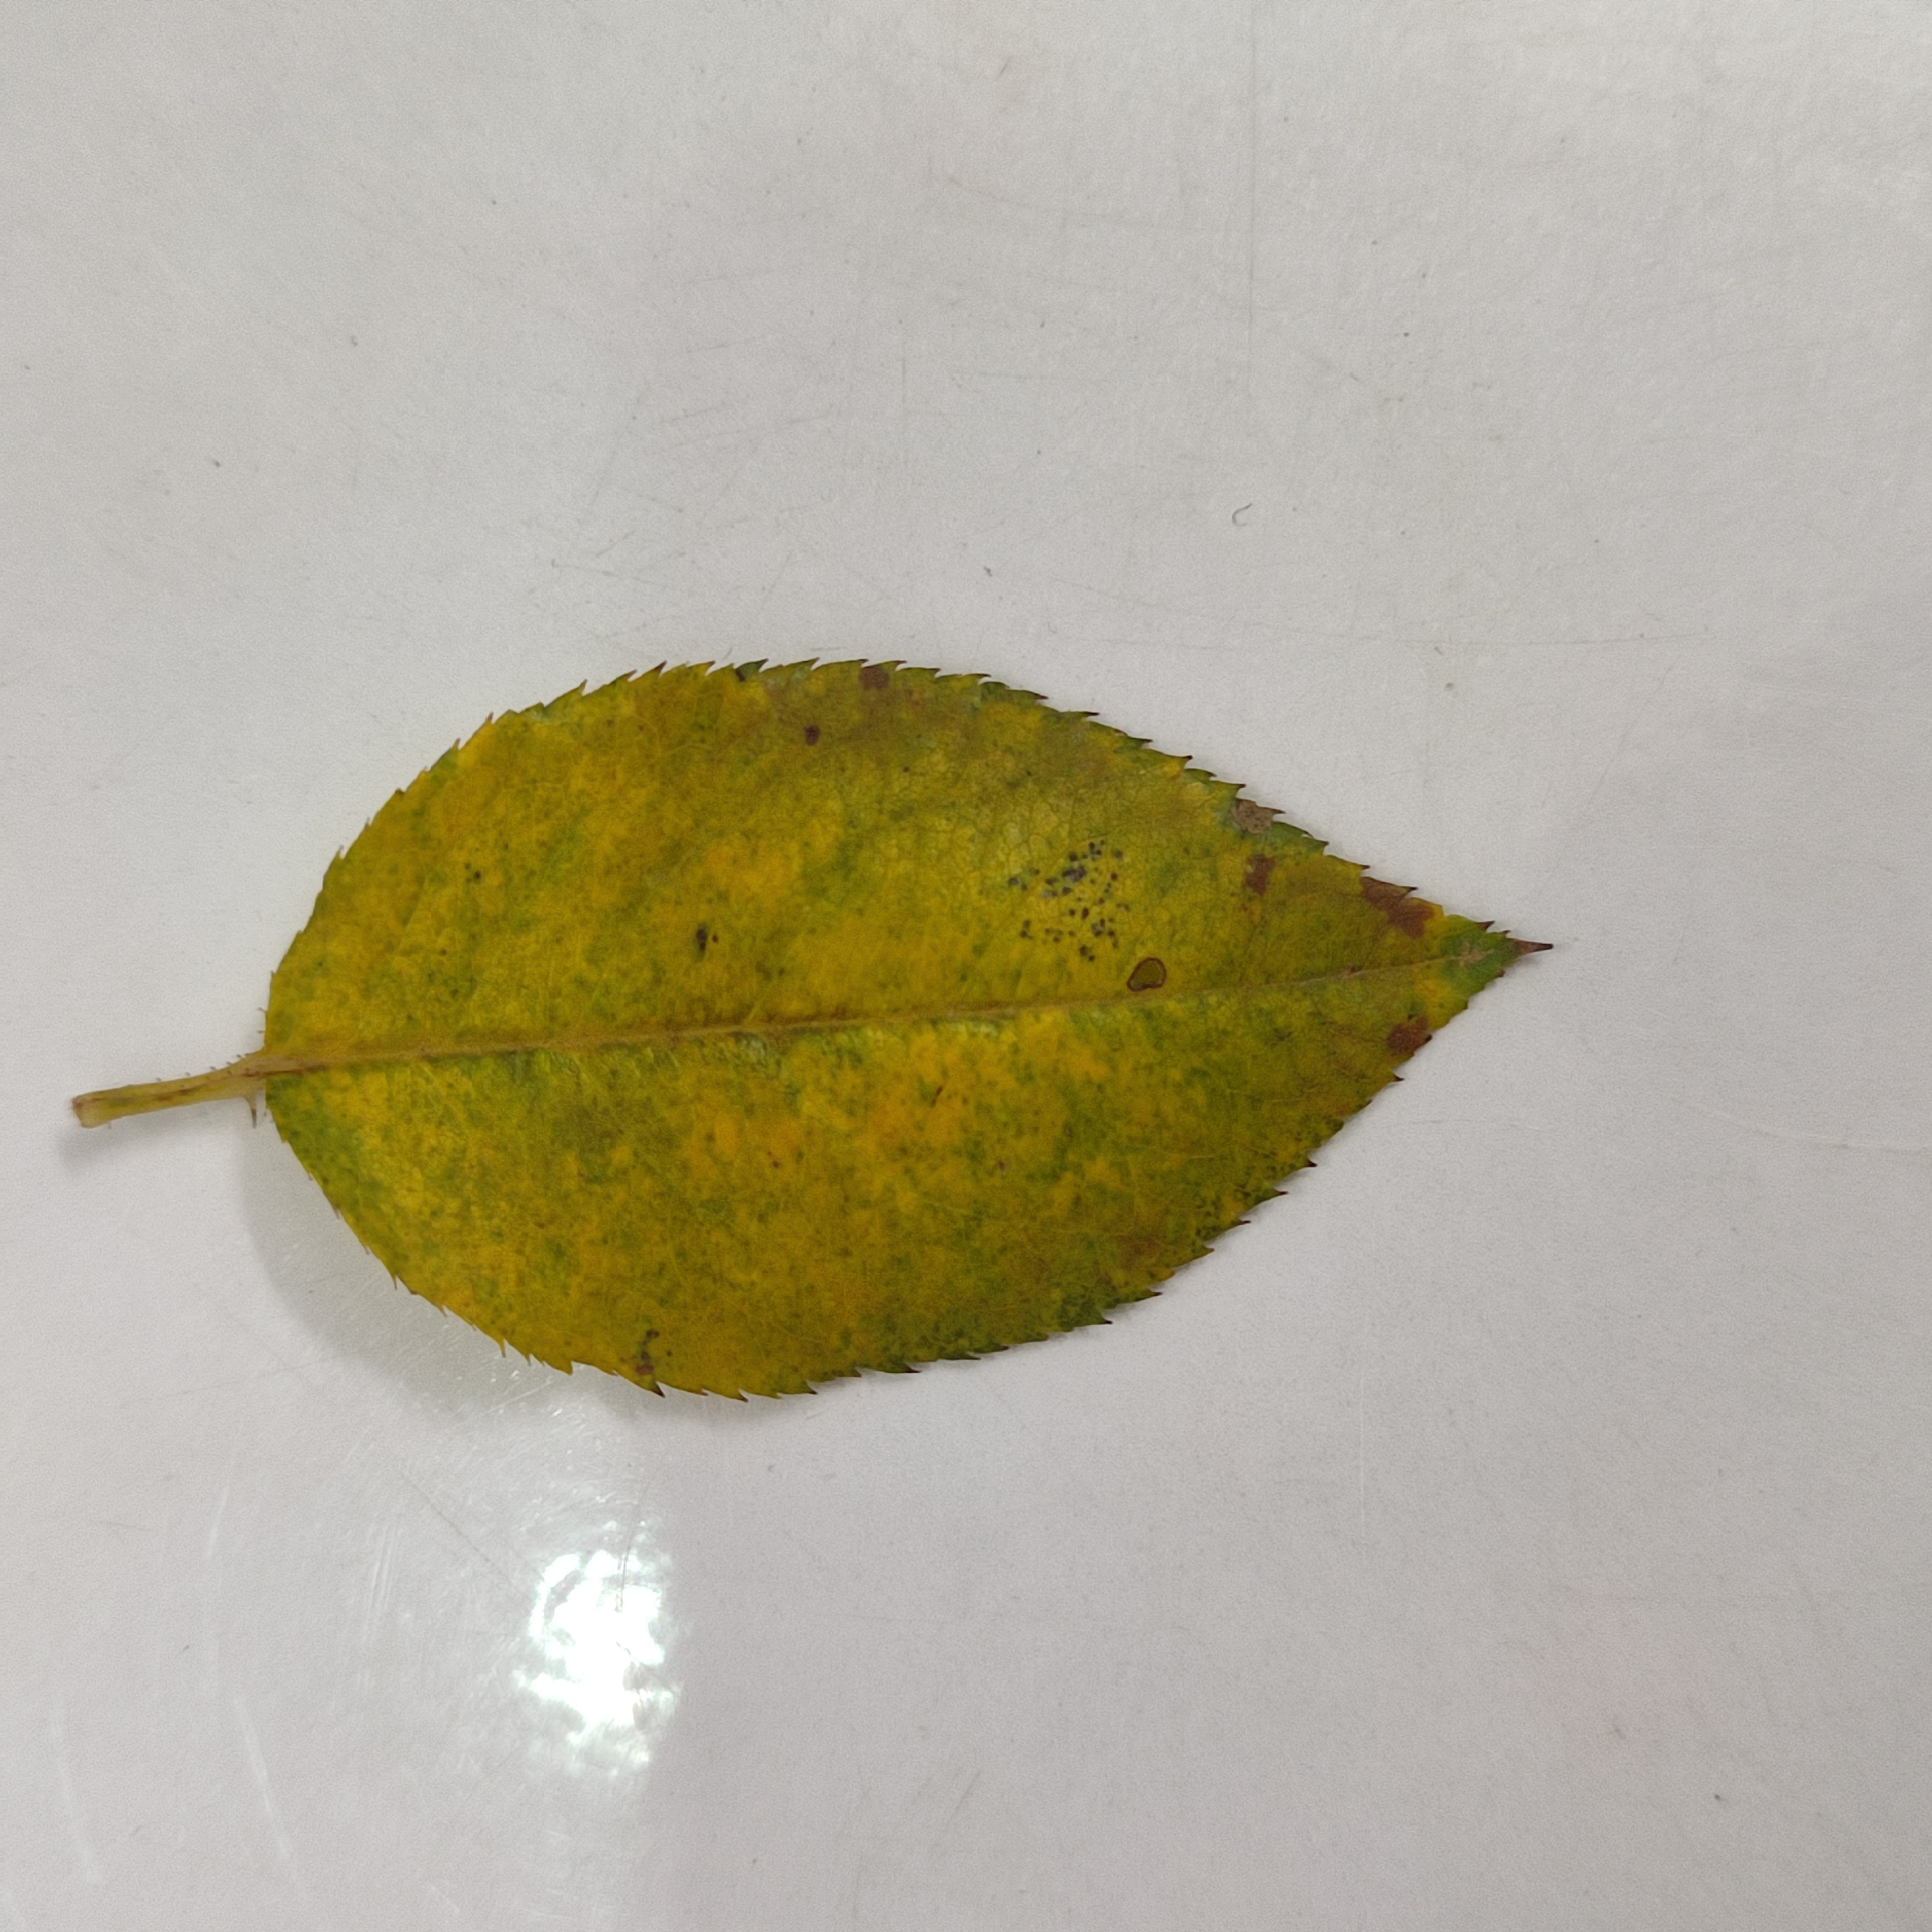
Label: Yellow Mosaic Virus